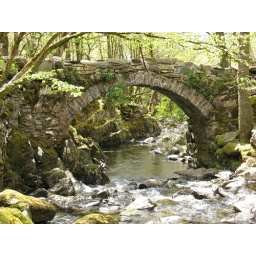
23 Old stone bridge over river on return bike ride from Cwm Bychan